Hossein Fallah Noshirvani

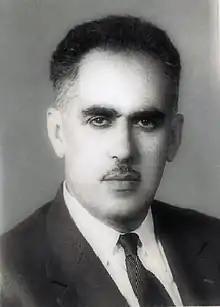
Hossein Fallah Noshiravani

Hossein Fallah Noshirvani was an Iranian businessman, philanthropist, and founder of the Babol Noshirvani University of Technology. He is famed for leaving the entirety of his wealth to charity following his death.